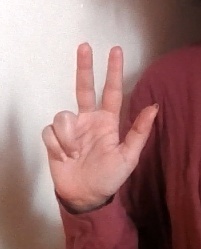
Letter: al